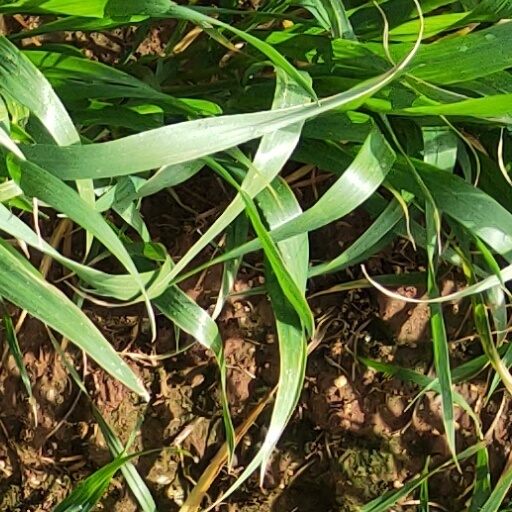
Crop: wheat